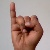
The image shows a hand gesture representing the letter 'I' in Indian Sign Language.